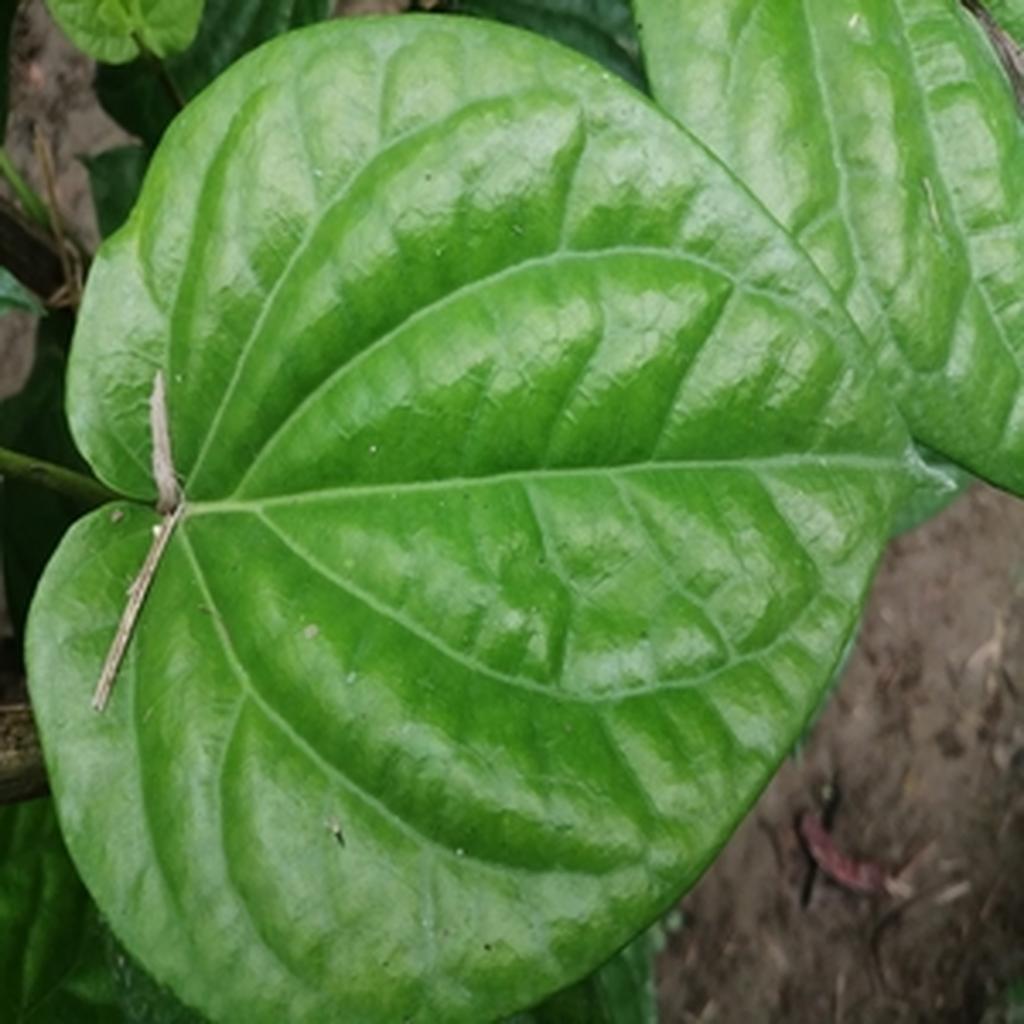
Label: Healthy_Leaf